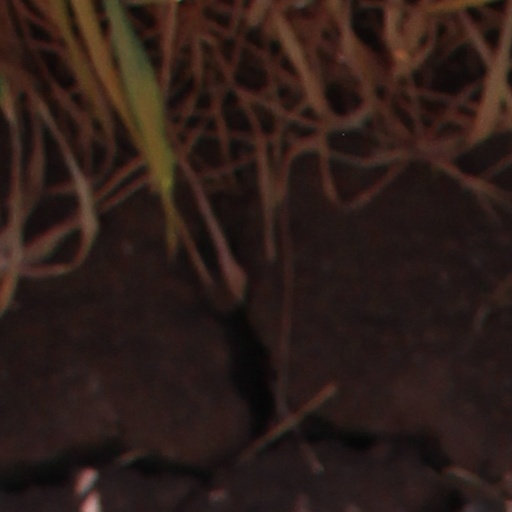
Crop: wheat